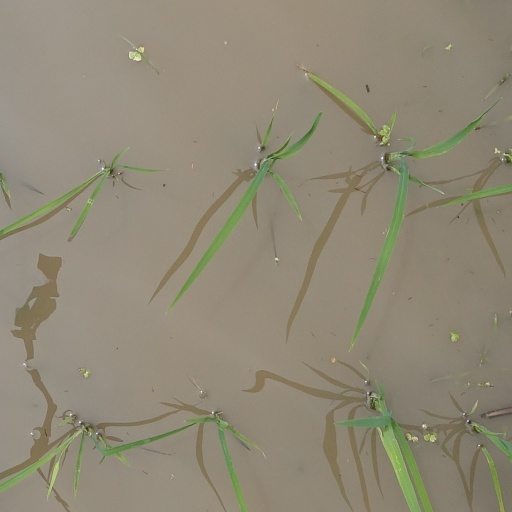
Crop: rice